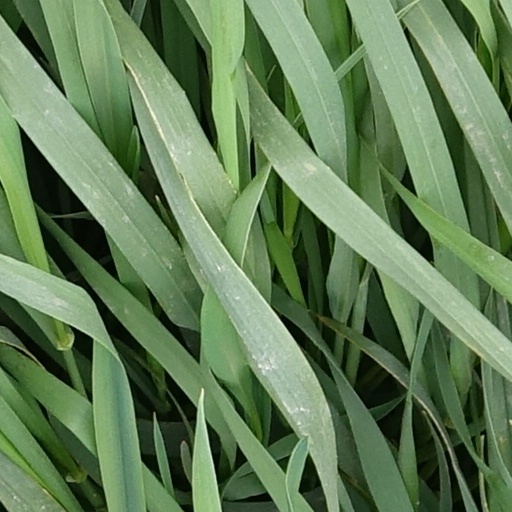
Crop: wheat